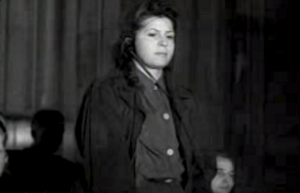
Luise Danz, née le 11 décembre 1917 à Walldorf, était une gardienne SS dans de nombreux Camps de concentration nazis pendant la Seconde Guerre mondiale.